Jan Kubíček

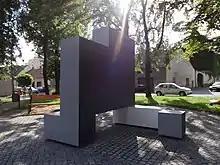
In 2016, Czech architect Zdeněk Fránek fabricated an enormous steel version of a tiny Kubíček object, and the resultant work was installed as a memorial to Kubíček in his birthplace city of Kolín.

Early in his career Kubíček realised that the third dimension would render his work more complex and complete. Perspex seemed to him the ideal material for this purpose. Moreover, the layering of sheets in space allowed the viewer to see through objects, and multiple layers accentuated colors, proffering tones distinct from those available through the conventional mixing of acrylic paints. "The essence of my geometric work is simplicity and comprehensiveness," said Kubíček. “When I transform my sketches into artefacts made of wood, plastic and other materials, some elements of the construction will always remain hidden from the viewer's eye. Perspex, on the other hand, makes the construction transparent and legible, revealing details otherwise obfuscated by opaque materials."